Minamoto no Yoshimitsu

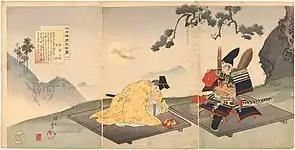
Minamoto no Yoshimitsu was famous in horsemanship and archery, here playing the musical instrument shō

Yoshimitsu was born the son of "Chinjufu-shōgun" Minamoto no Yoriyoshi (988-1075) of the Minamoto clan. His brother was the famous Minamoto no Yoshiie. He was also known as Shinra Saburō (新羅 三郎), a nickname that comes from the Shinra Zenjindo Hall of Mii-dera Temple, where he had his coming-of-age ceremony. His Dharma name was Senkōin Shuntoku Sonryō (先甲院峻徳尊了). Ōe no Masafusa taught Yoshimitsu the Sho. He was skilled in horsemanship and archery.